Morton Dimondstein

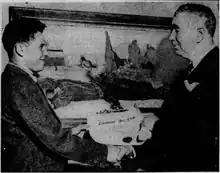
Dimondstein, left, receives first prize from Edward Withers, head of the California Art Club, for his oil painting "The Attack" (1946), a vivid impression of a "wounded buddy" amid the rubble of a German town.

Dimondstein's oil painting “The Attack,” which depicts a "wounded buddy" in a razed German town, was awarded first place by the California Art Club in 1946 at the First Annual G.I. Art Exhibit at the Los Angeles Museum. Attendees were confounded by the simplified color scheme and distorted proportions, and were perplexed that it merited the award. A local news article published after the event speculated that the controversy stemmed from a prevailing lack of appreciation for the significance of simplicity in modern design techniques, which was becoming increasingly evident in the creation of furniture, houses, movie sets, and various objects of the era.